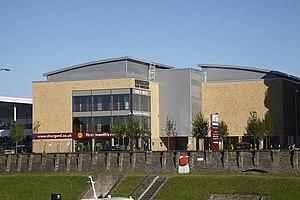
Shurgard Self Storage est une société belge, opérateur d'entreposage libre-service présent dans 7 pays européens. Ses centres sont sécurisés et sous vidéo surveillance.